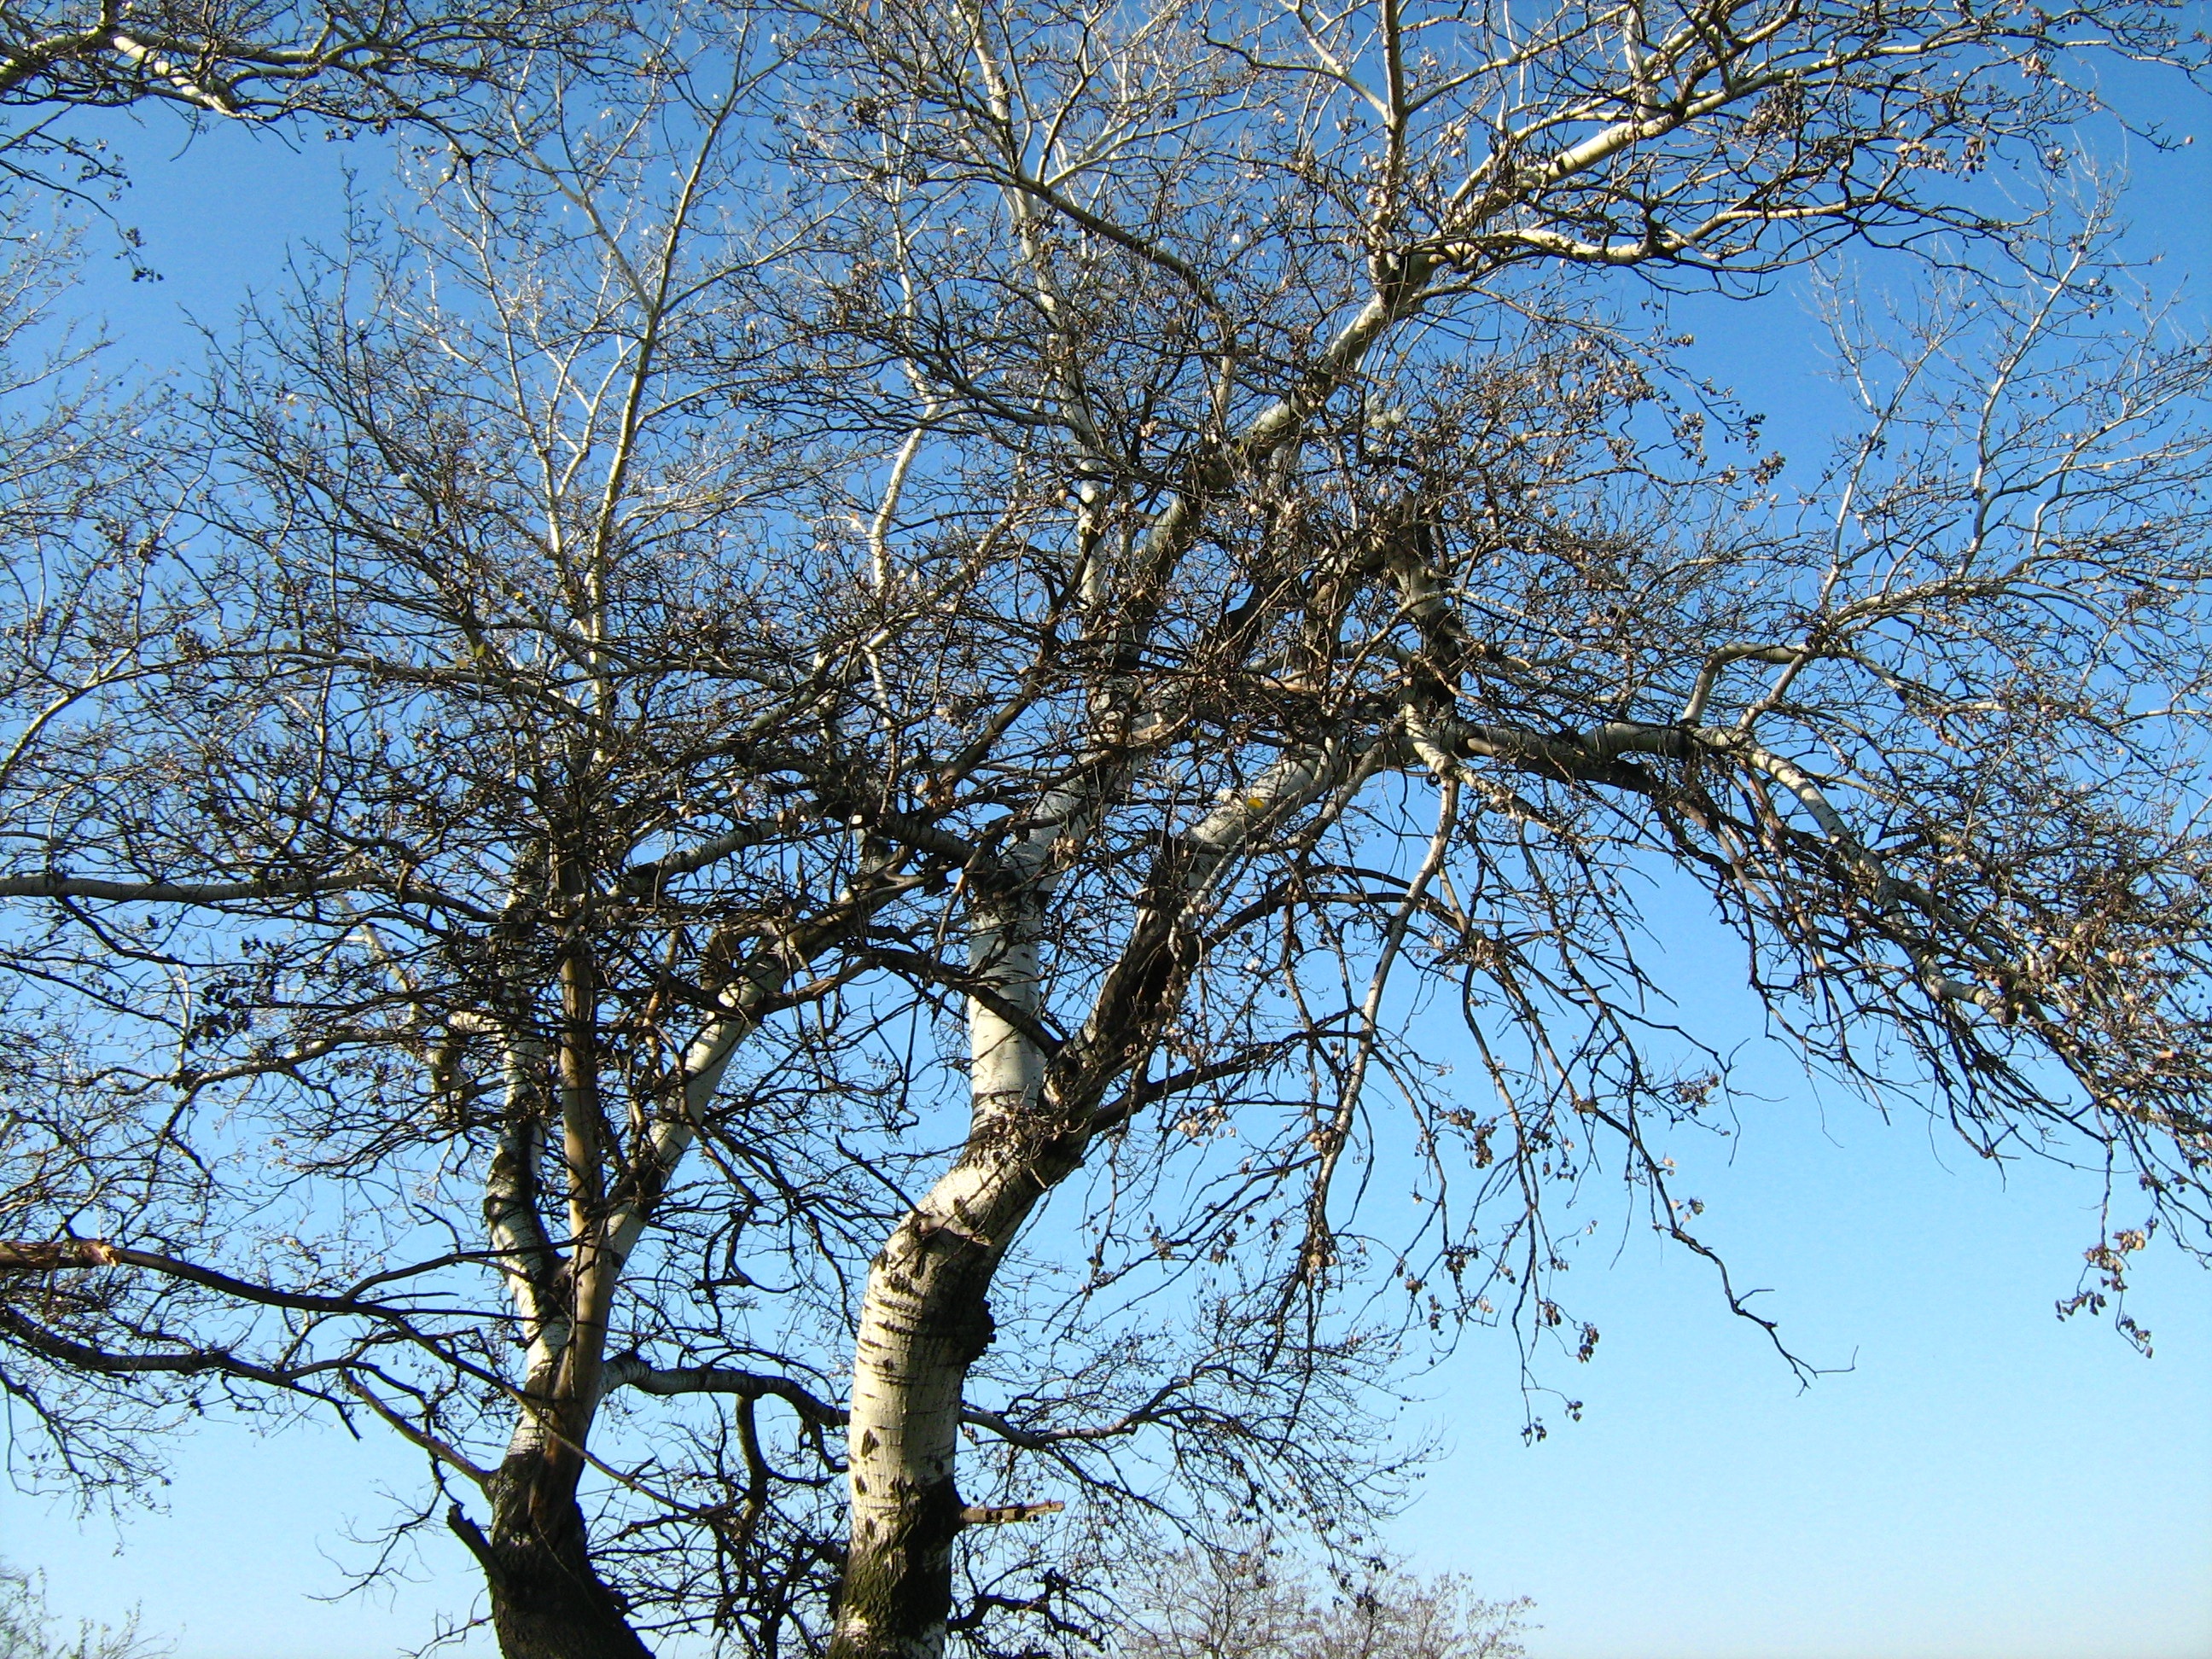
landscape, tree, nature, branch, blossom, winter, plant, sky, leaf, flower, spring, season, branches, flowering plant, birch tree, woody plant, land plant